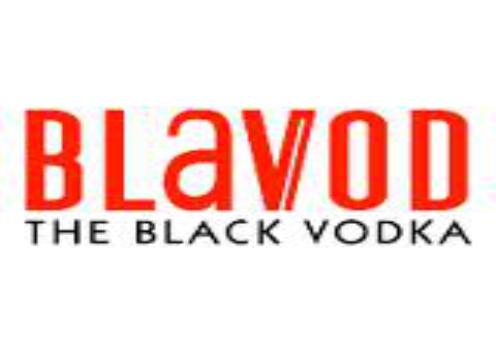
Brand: Blavod
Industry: Food